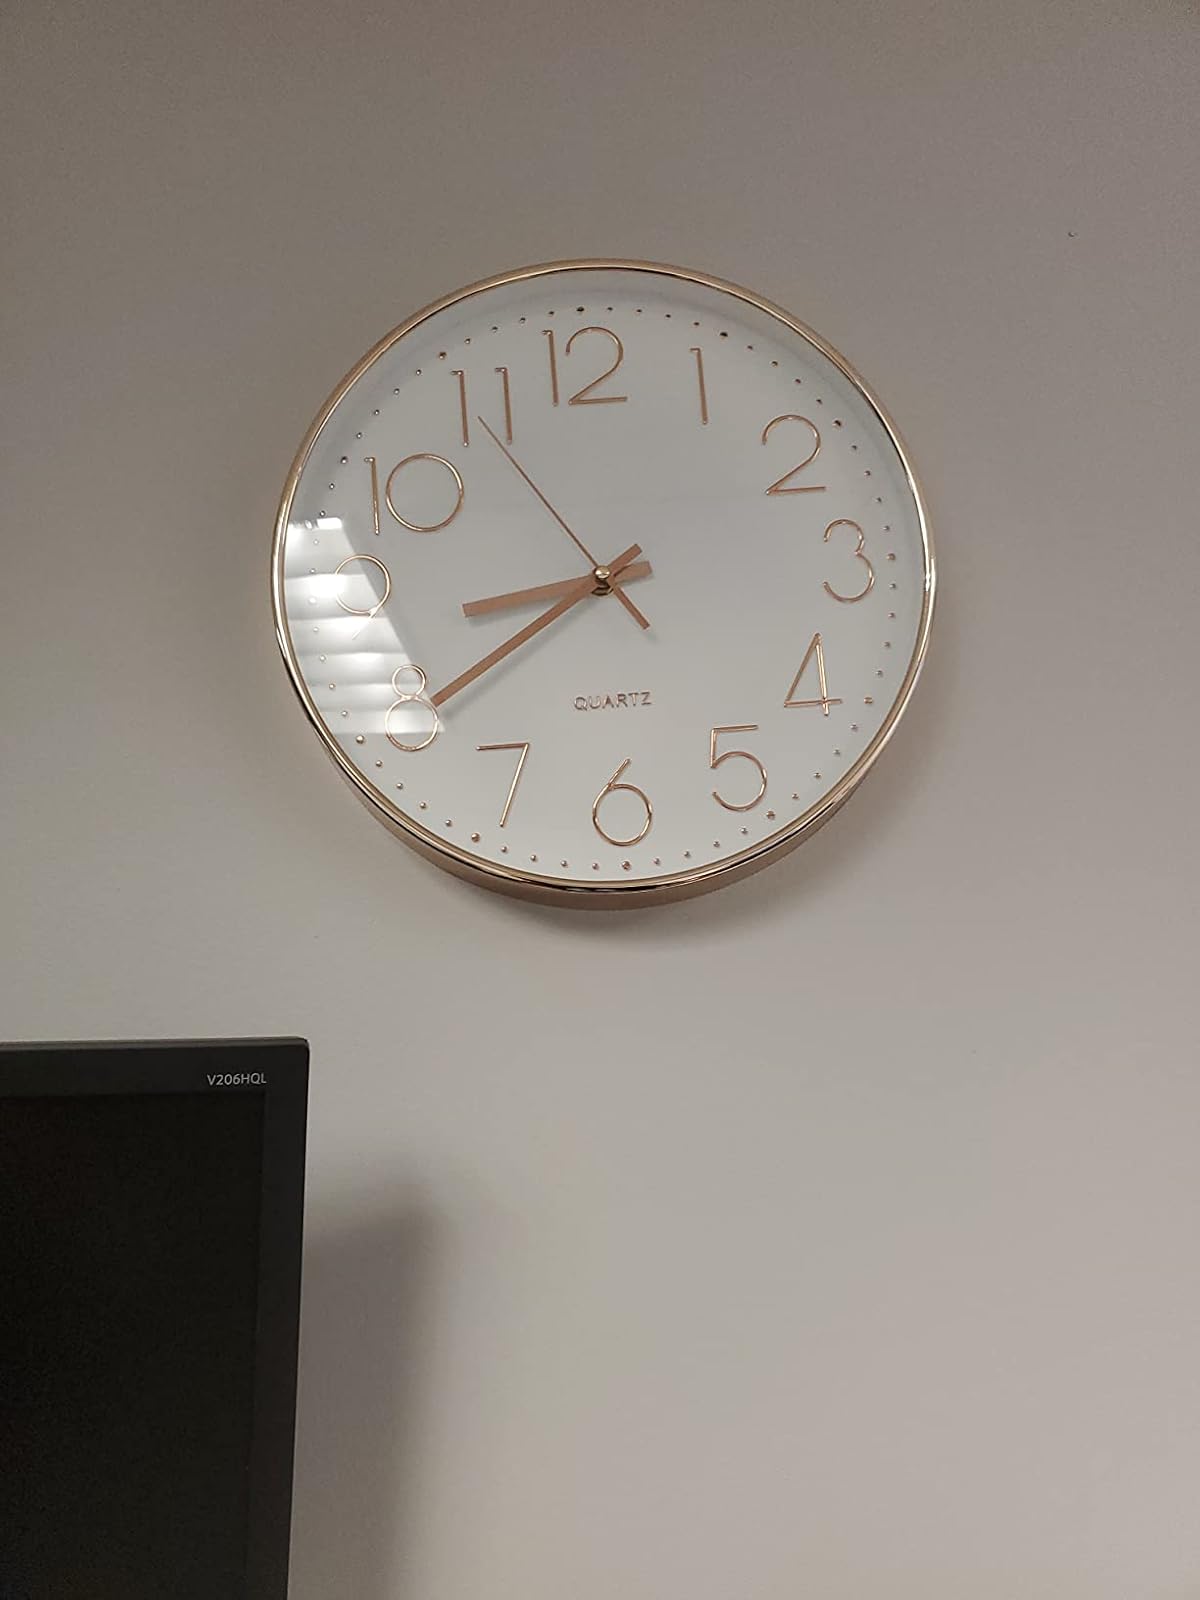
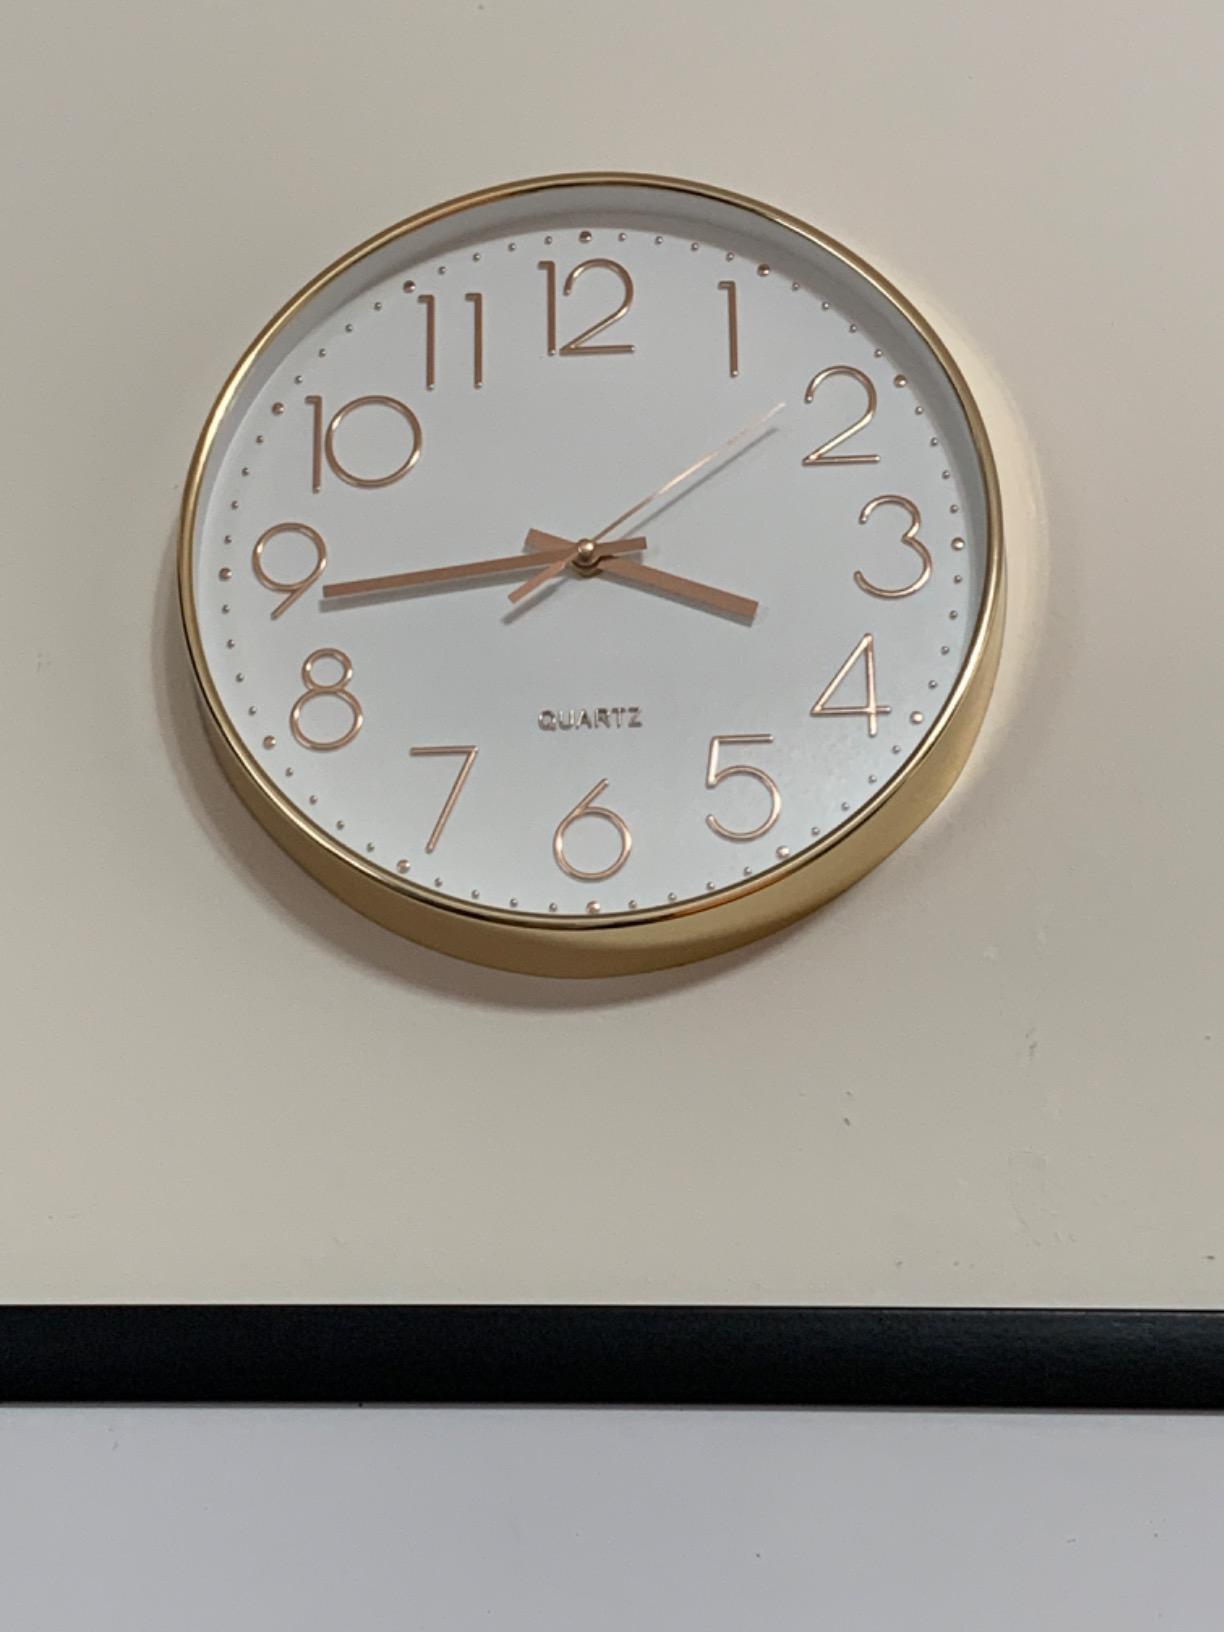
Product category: clock
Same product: yes